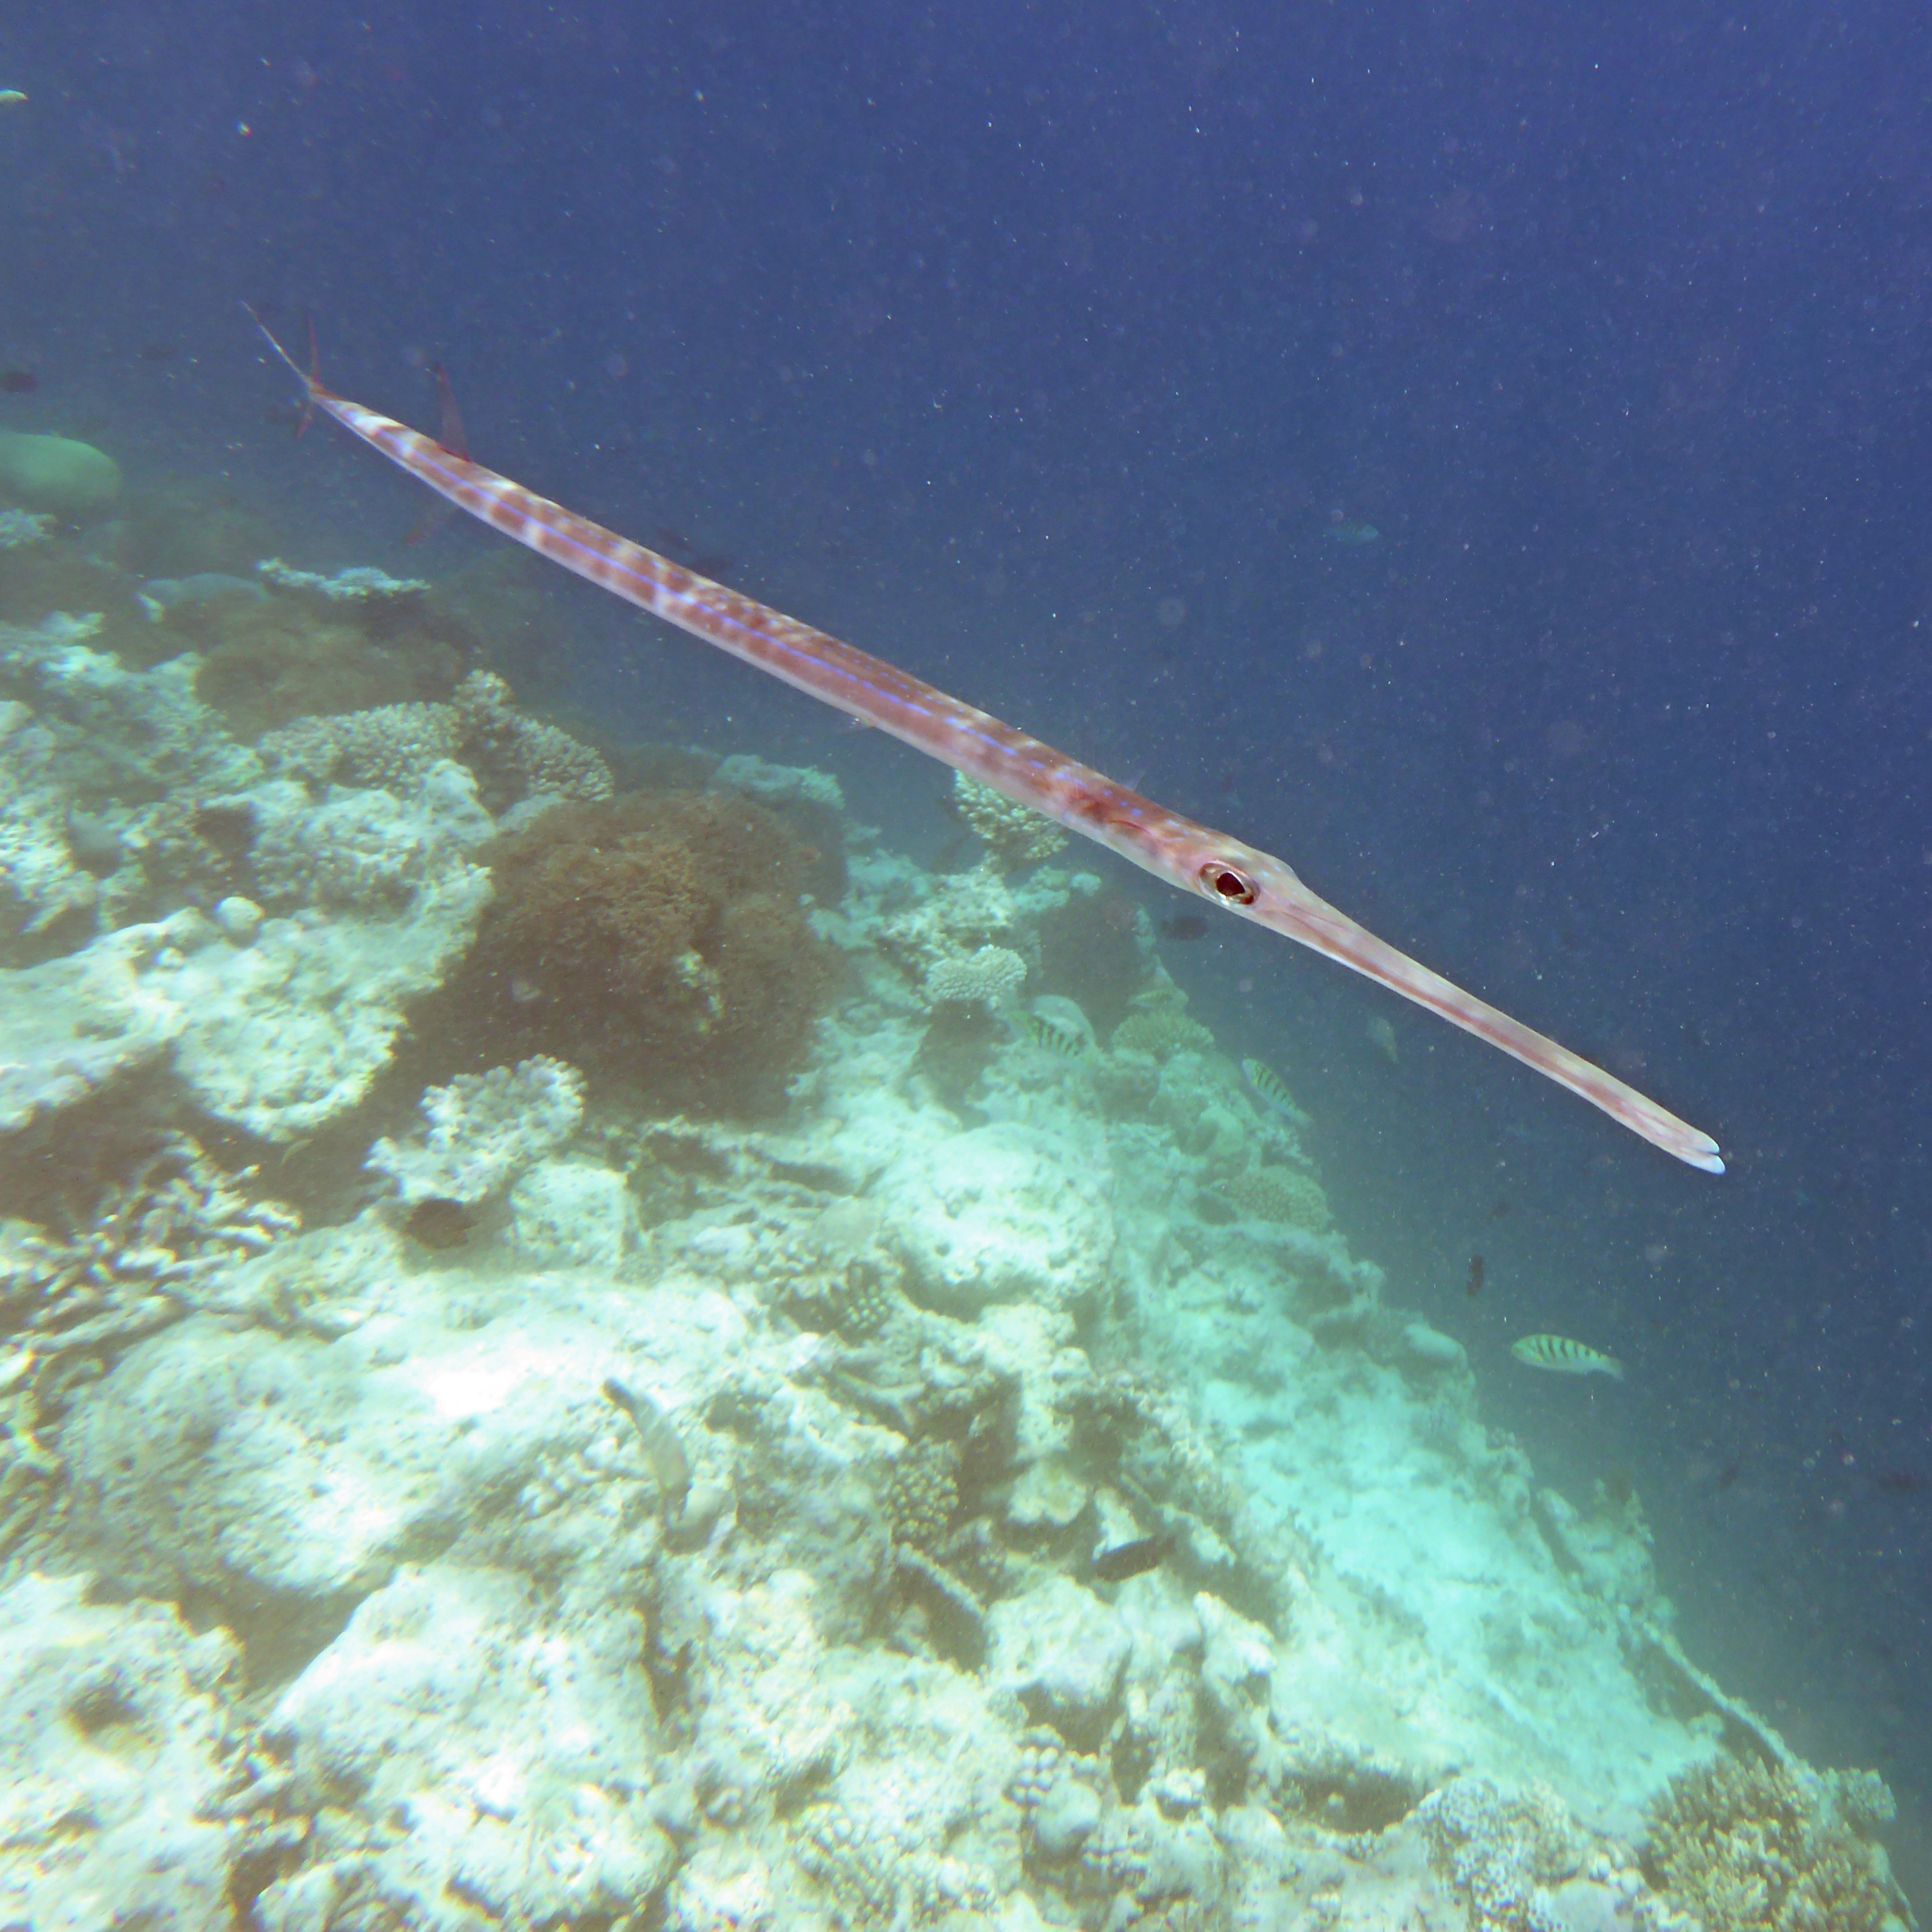
sea, ocean, underwater, vehicle, biology, island, fish, coral reef, reef, holidays, shipwreck, snorkeling, maldives, landform, rod fishing, marine biology